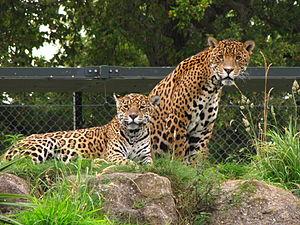
Couple de jaguars au zoo de Chester en Angleterre.
Le Zoo de Chester est un parc zoologique anglais situé sur plusieurs communes des environs de Chester, près de Liverpool, dans le Cheshire. Ouvert en 1931, il est géré par une association reconnue d'utilité publique, la North of England zoological society. Il accueille en moyenne plus d'un million de visiteurs par an, héberge autour de 3 000 animaux et s'étend sur 45 hectares.